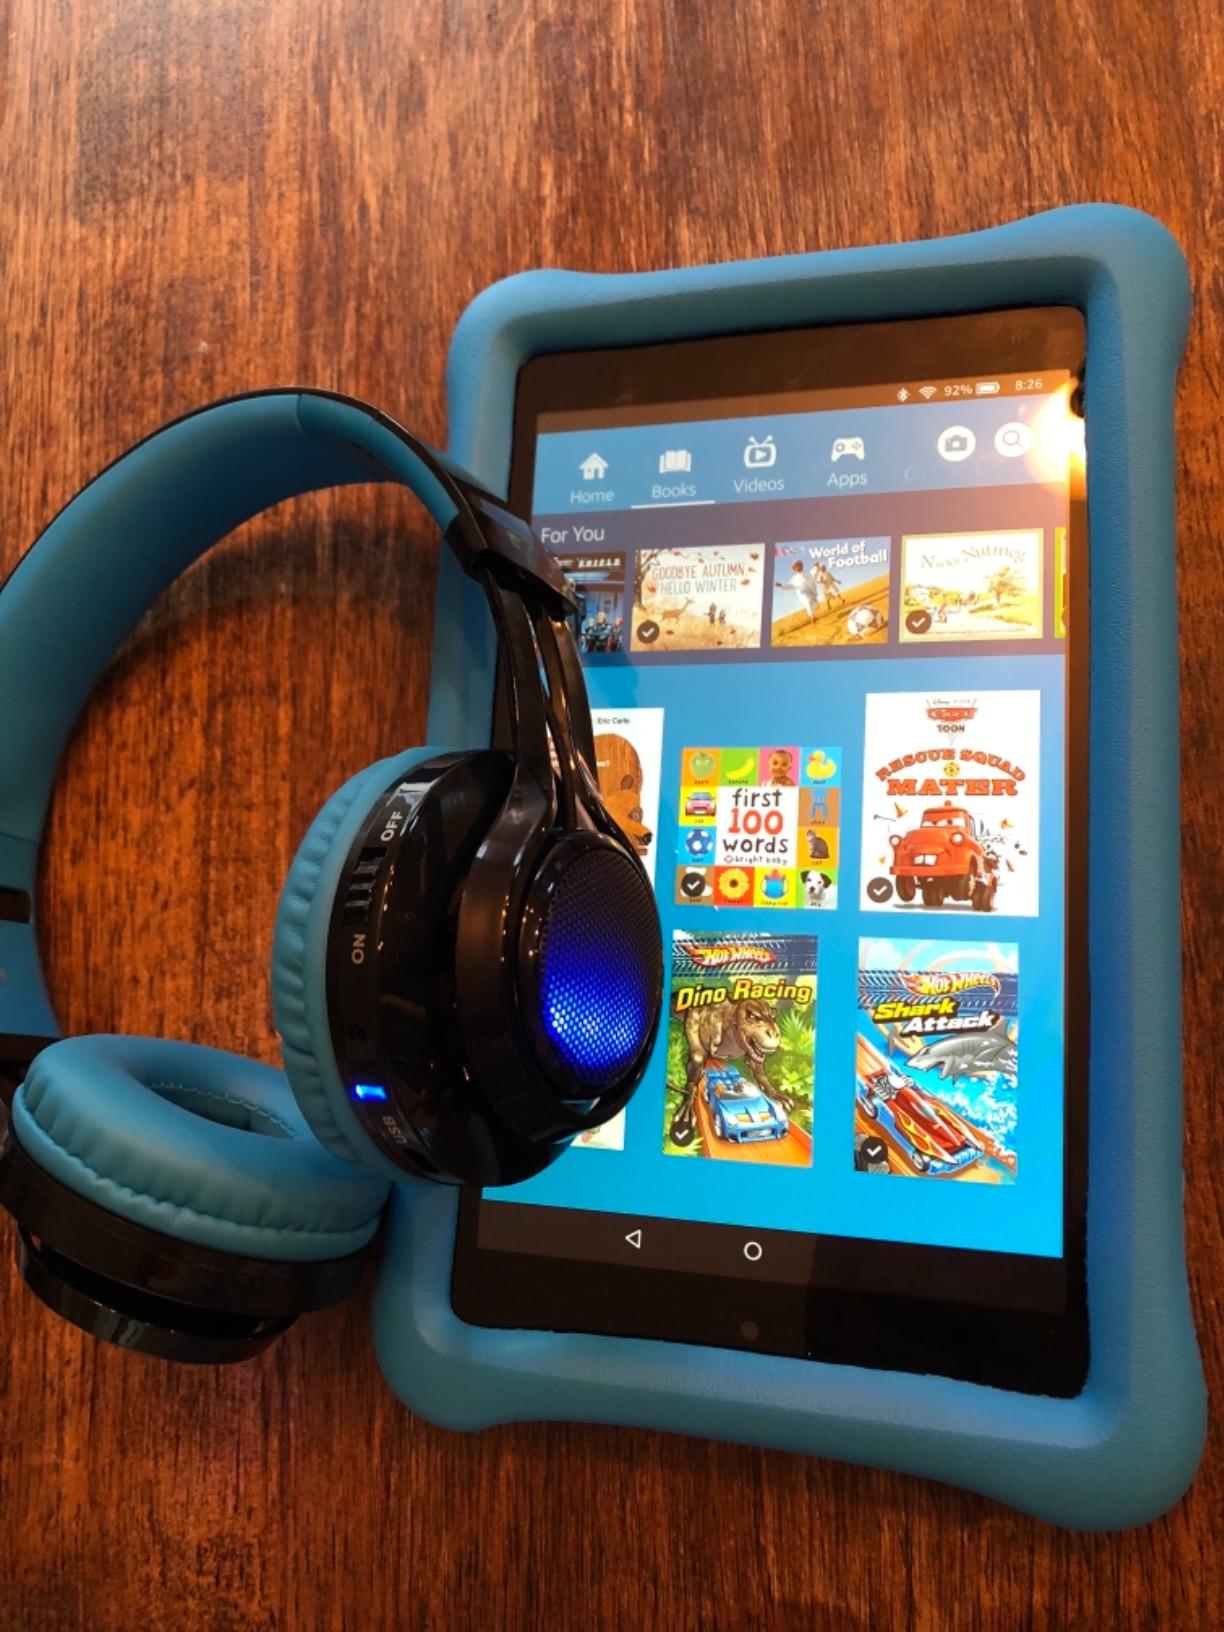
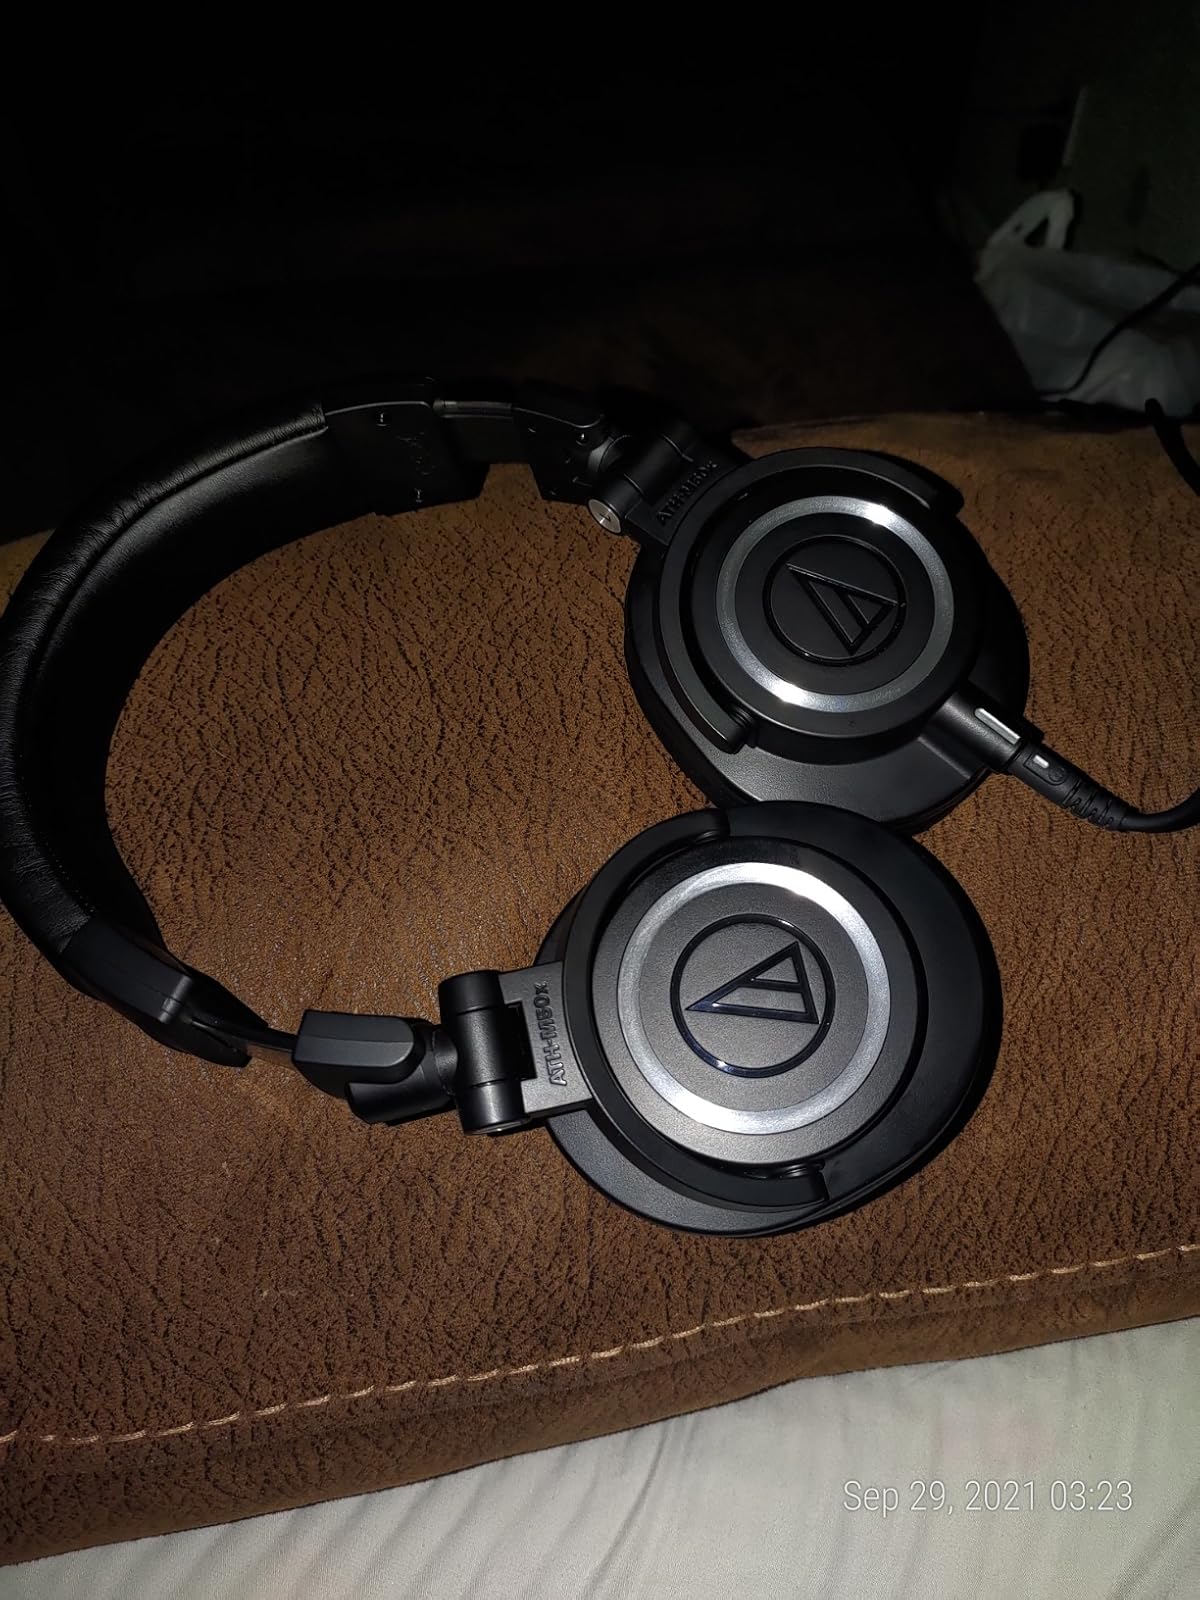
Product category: headphones
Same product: no